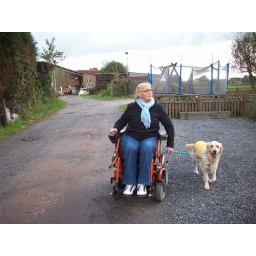
Alix is a female golden retriever and a service dog in training. Picture taken by her trainer.